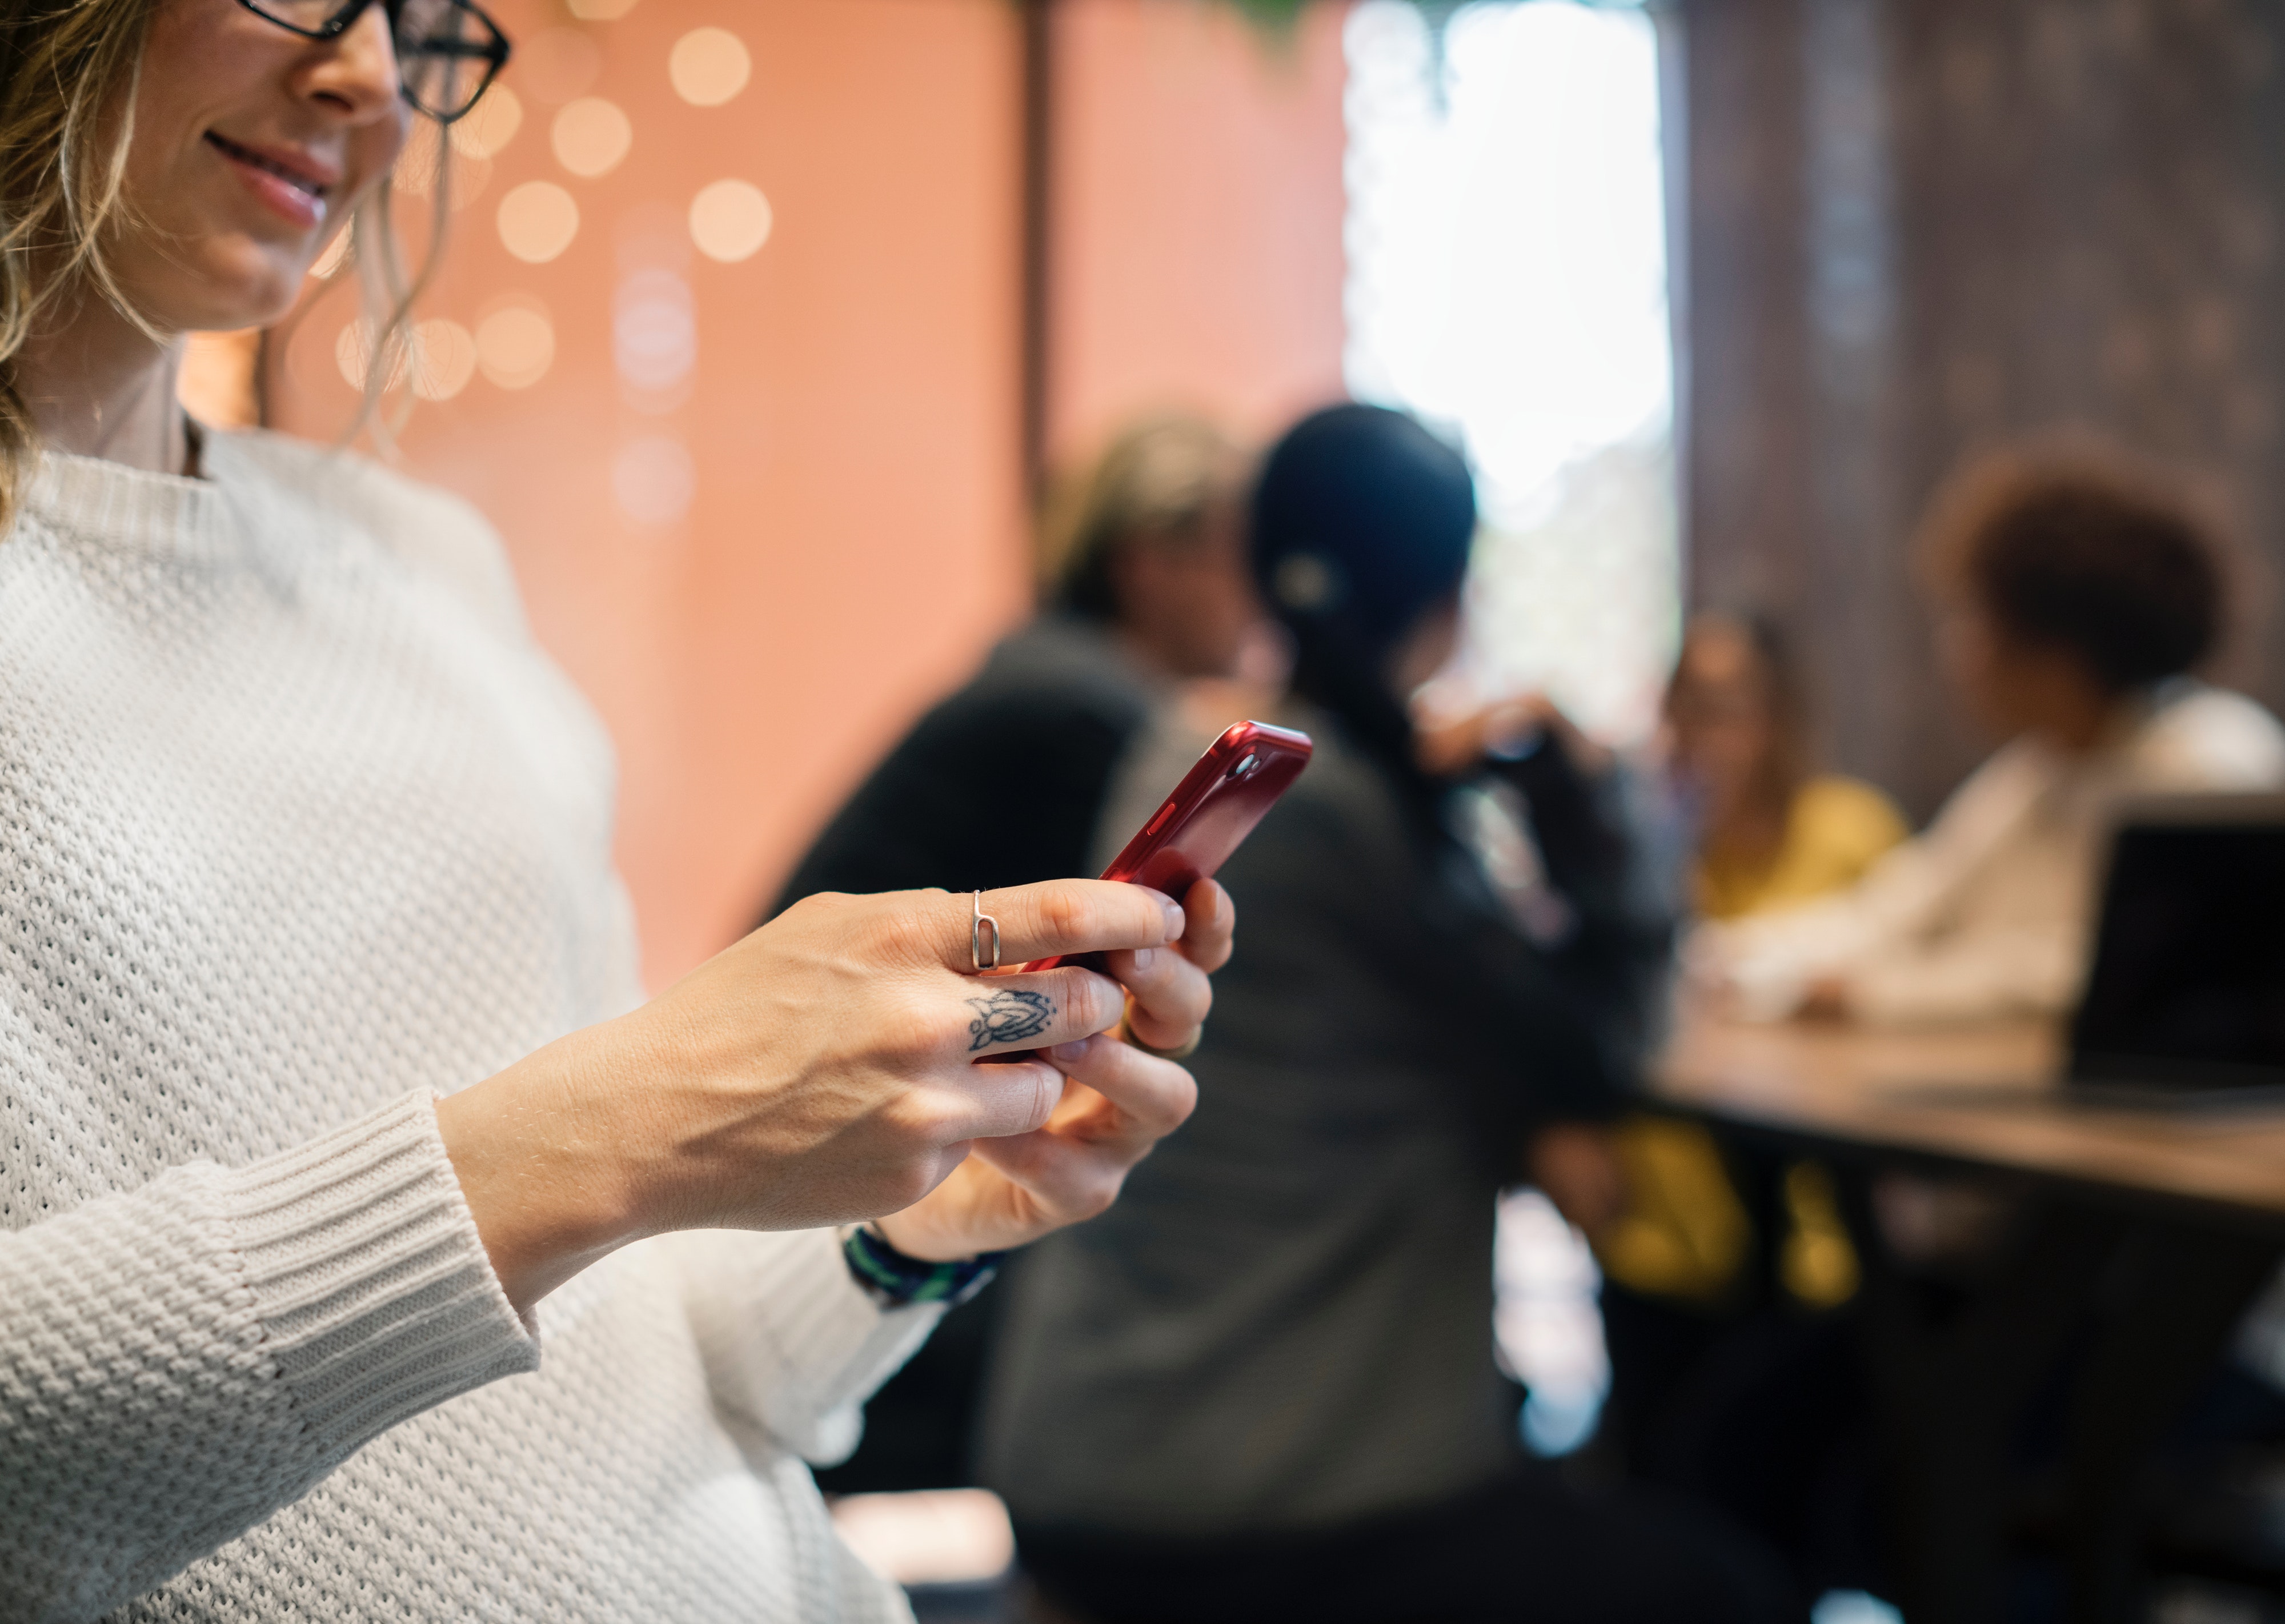
event, girl, ceremony, conversation